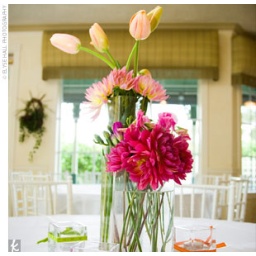
varying clear modern containers with different purple and white flowers but with the same kind in each container